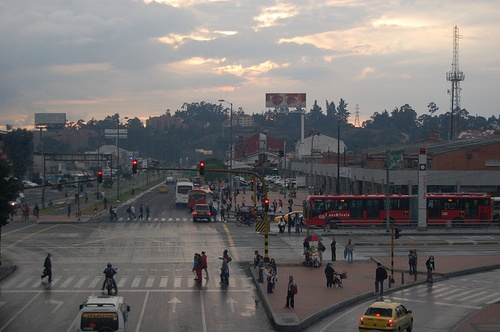
A picture of a scene in the streets.
A view of a city intersection with cars, transit buses, and pedestrians
A street scene of an intersection with people and cars.
A city street with light traffic and lots of pedestrians.
An intersection in of a city street on a cloudy day.